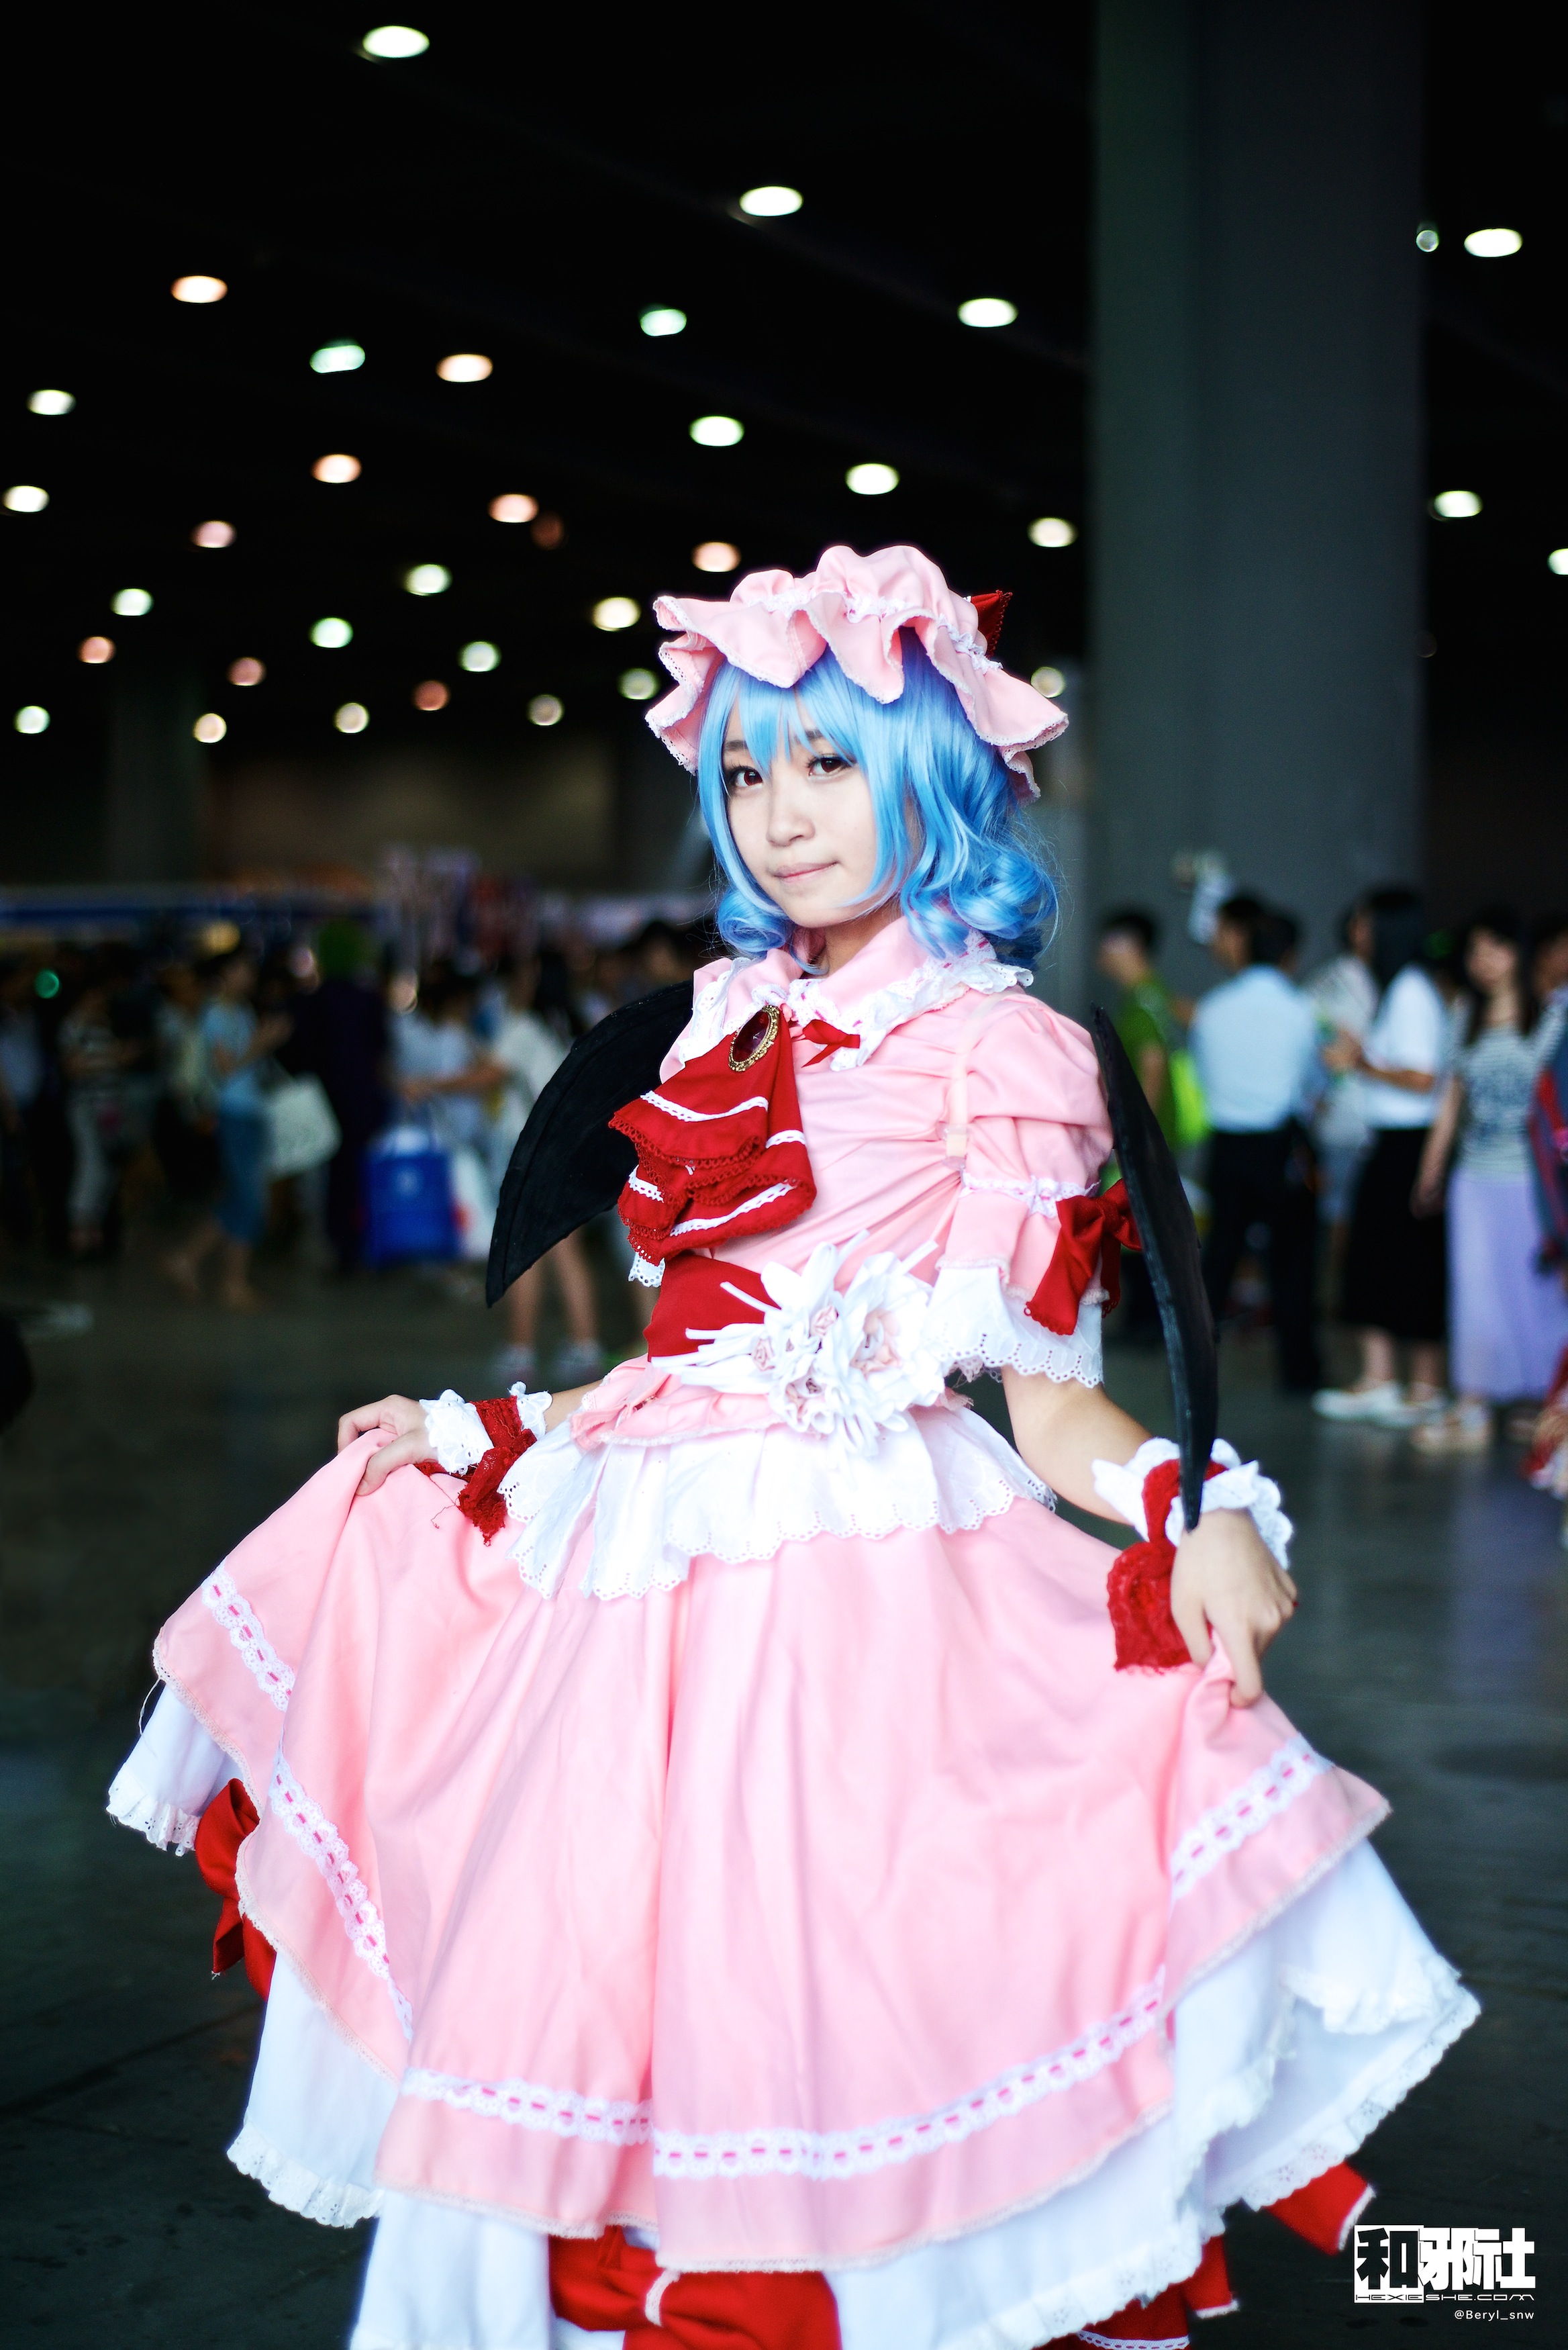
girl, cute, summer, clothing, cosplay, project, 2014, canton, costume, china, afnikkor50mmf18d, anime, comic, comiccon, ffacg, guangzhou